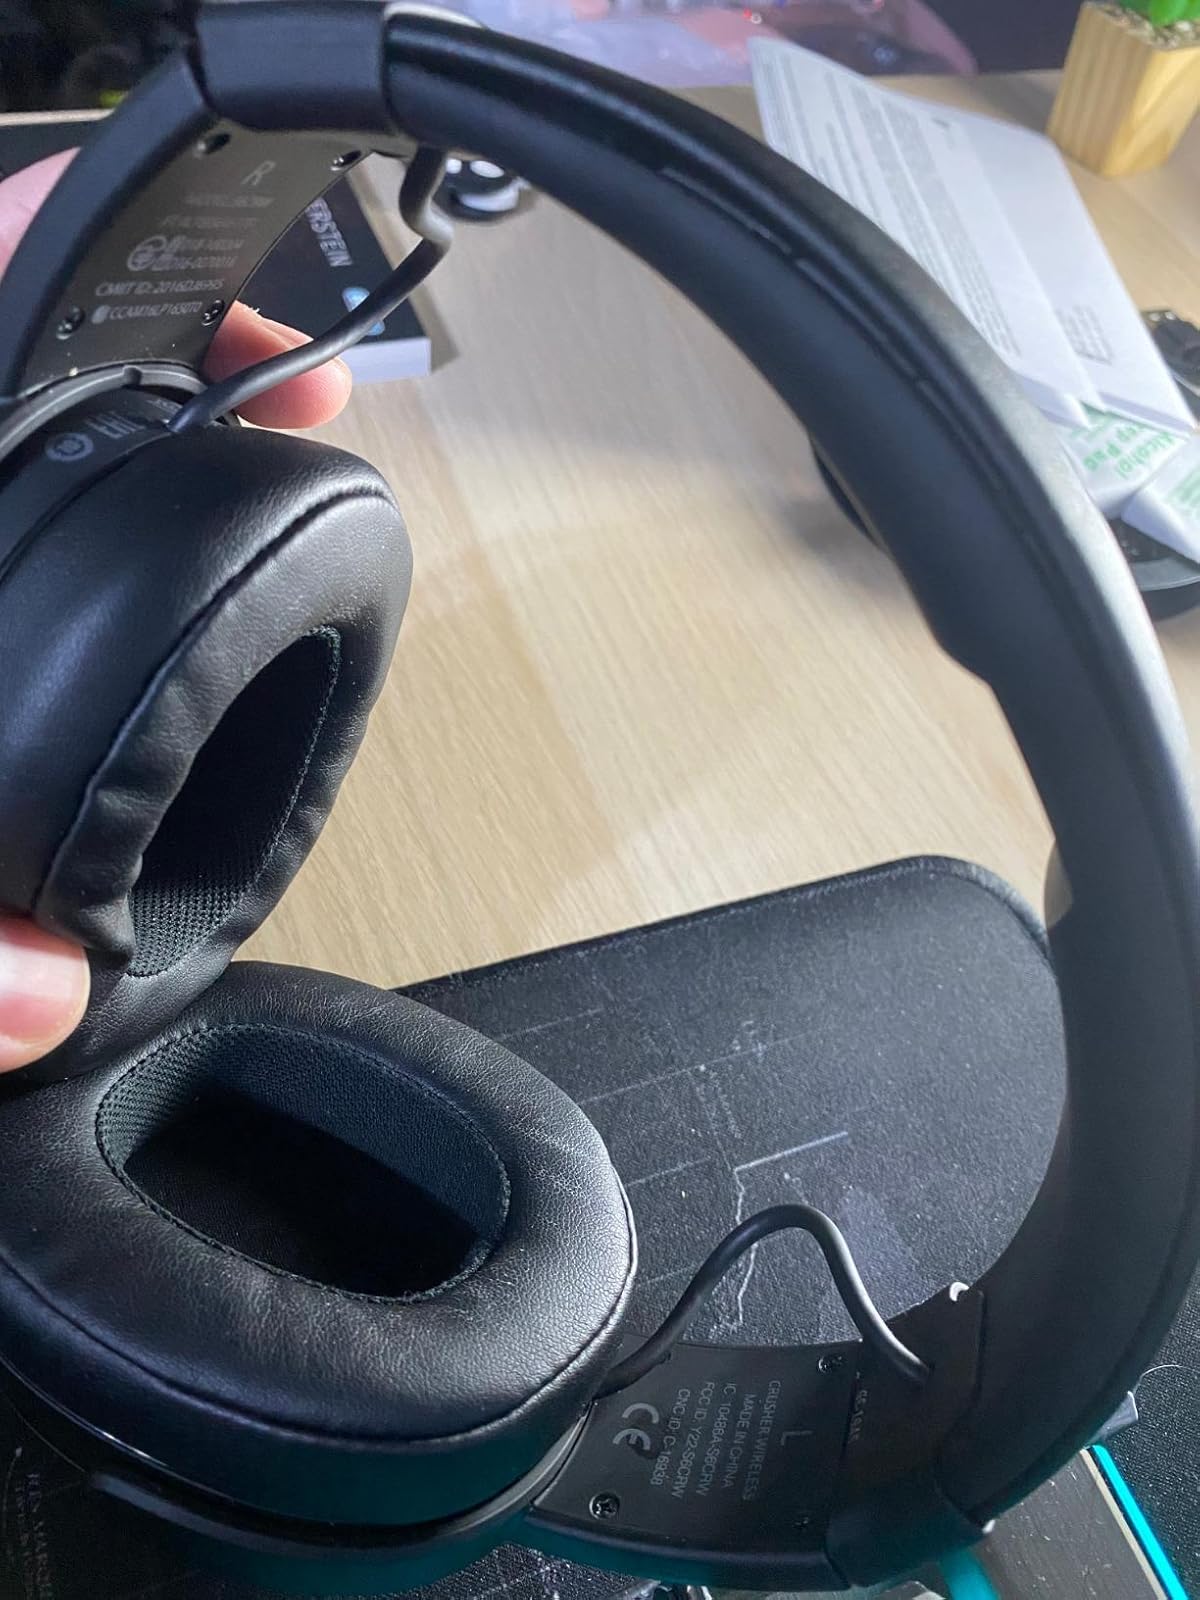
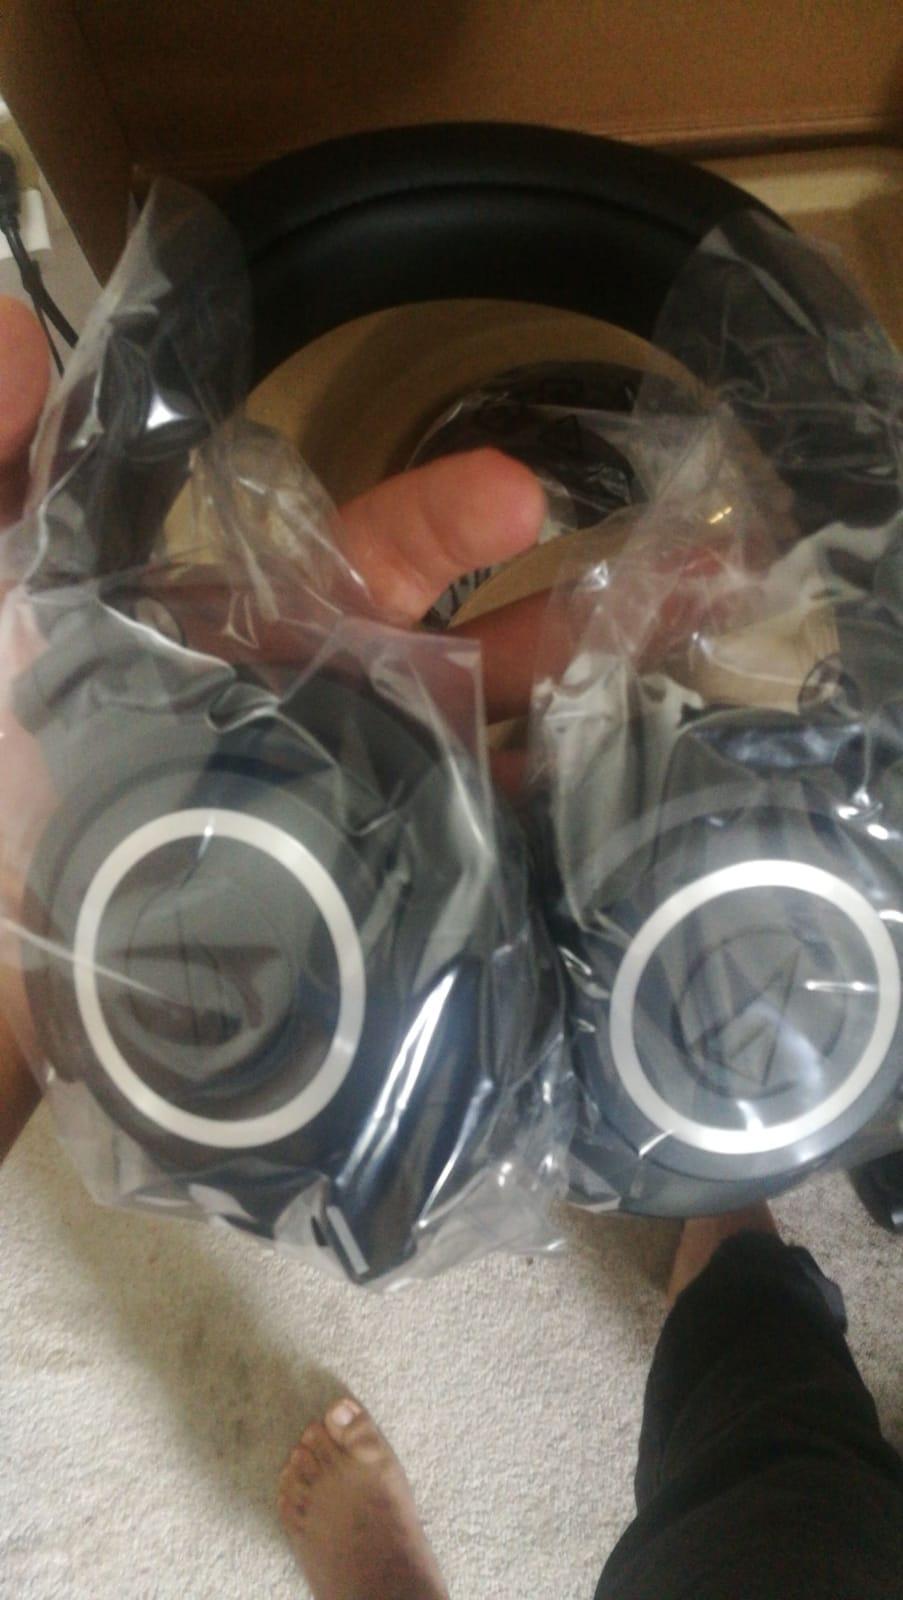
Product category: headphones
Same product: no